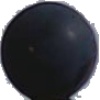
Label: Grape Blue 1